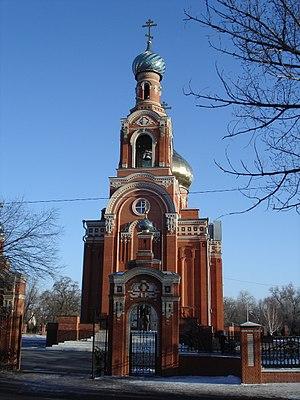
L’église de l'Intercession-de-la-Vierge est une église orthodoxe de Kamensk-Chakhtinski. Construite de 1996 à 2006 selon le projet de l'architecte G.D. Starykh elle fait partie du diocèse de Chakhty.